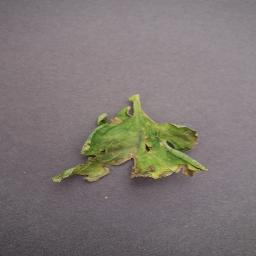
Label: Tomato___Late_blight